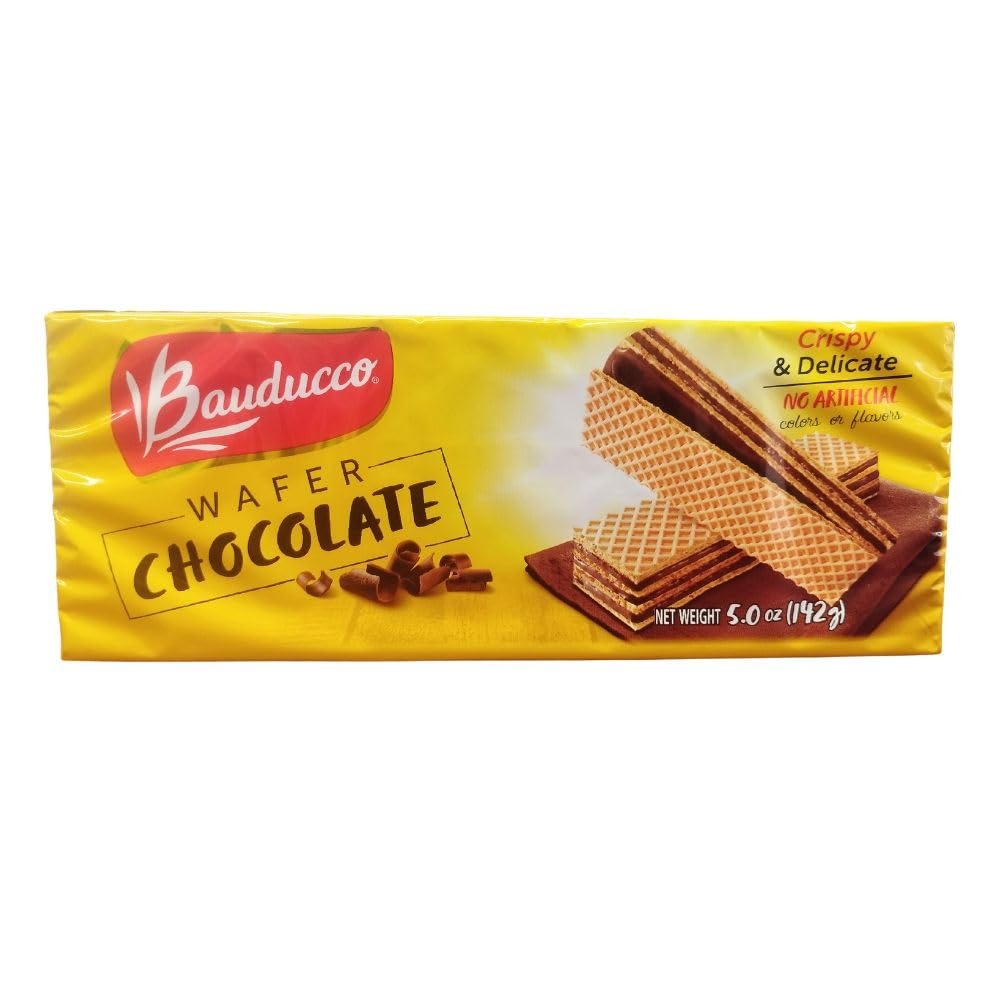
Item Name: BAUDUCCO, COOKIE WAFER CHOC, 5.82 OZ, (Pack of 18)
Bullet Point 1: No Artificial Flavors
Bullet Point 2: No Artificial Colors
Bullet Point 3: Vegan
Bullet Point 4: Kosher
Bullet Point 5: No High Fructose Corn Syrup
Product Description: No artificial colors or flavors. Certified vegan. Vegan.org. Peanut free. Lactose free. Kosher certified. Contains a bioengineered food ingredient. No high fructose corn syrup. Everything started with a small bakery 65 years ago. Now the Bauducco family is proudly baking its wafers in the USA, following the same original recipe. Our delicious triple layered wafer recipe is unique because it is crispy, delicate and baked with the finest ingredients. www.bauducco.com. cs(at)bauduccofoods.com. Dispose of properly. Made in USA. Baked in the USA.
Value: 104.76
Unit: Fl Oz

Price: 2.495